Meander

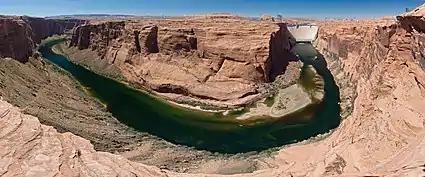
Glen Canyon, US

A meander has a depth pattern as well. The cross-overs are marked by riffles, or shallow beds, while at the apices are pools. In a pool direction of flow is downward, scouring the bed material. The major volume, however, flows more slowly on the inside of the bend where, due to decreased velocity, it deposits sediment.